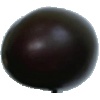
Label: Eggplant 1